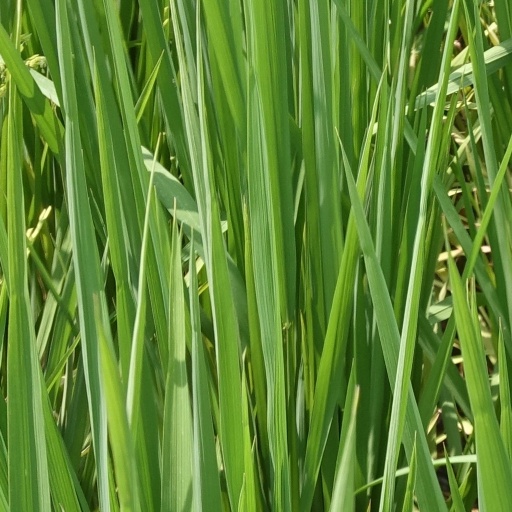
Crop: rice